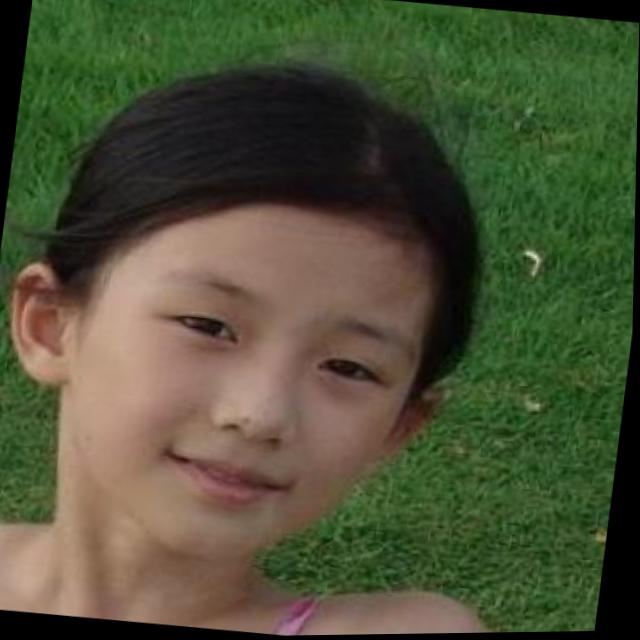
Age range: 13-20